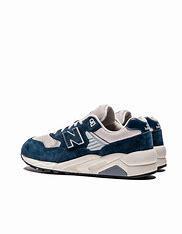
Brand: New
Model: Balance New Balance 580